2014 Asian Para Games

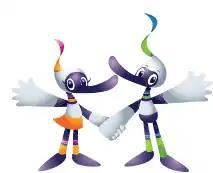
Jeonopi and Dnopi, the black-faced spoonbill, the official mascot of the games.

The logo of the 2014 Asian Para Games was unveiled on 17 June 2013 and is an image of a flame that symbolises the games itself. The blue and green symbolises the determination of the athletes, while the pink and orange flame represents the caring personality of the Asian people in general. All the colours combined on the logo represents the harmony of the people of Asia including the disables. Overall the logo represents the passion and challenging spirit of the games participating athletes as well as the unity of Asian people.